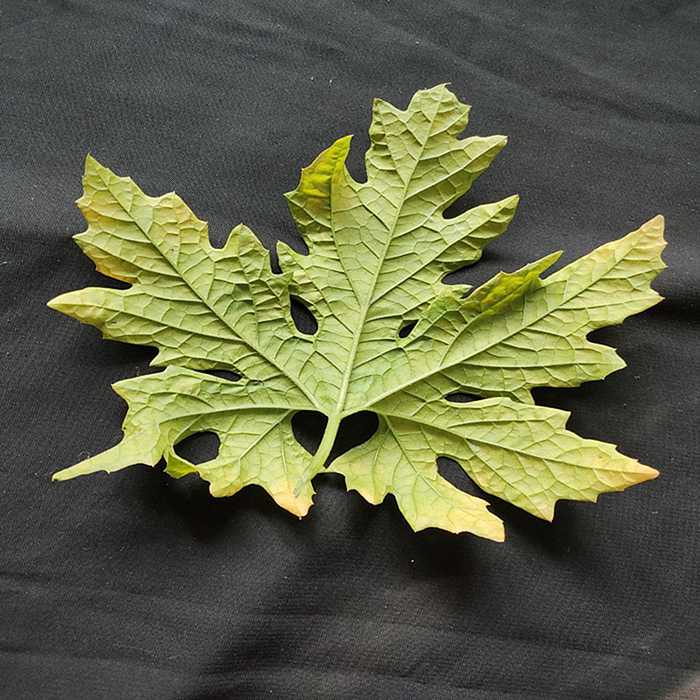
Plant: Bitter Gourd
Label: Mosaic virus